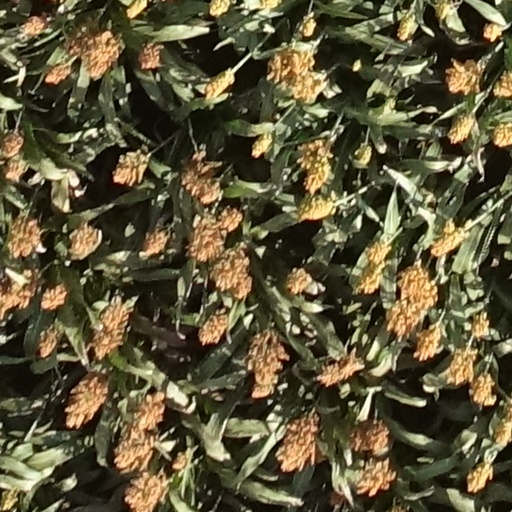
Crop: sorghum